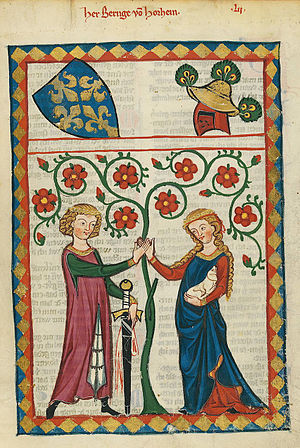
Bernger af Horheim
Bernger af Horheim var en rhinsk Minnesänger fra det sene 12. århundrede. Han skrev om høvisk kærlighed, og var påvirket af Frederik af Hausen.